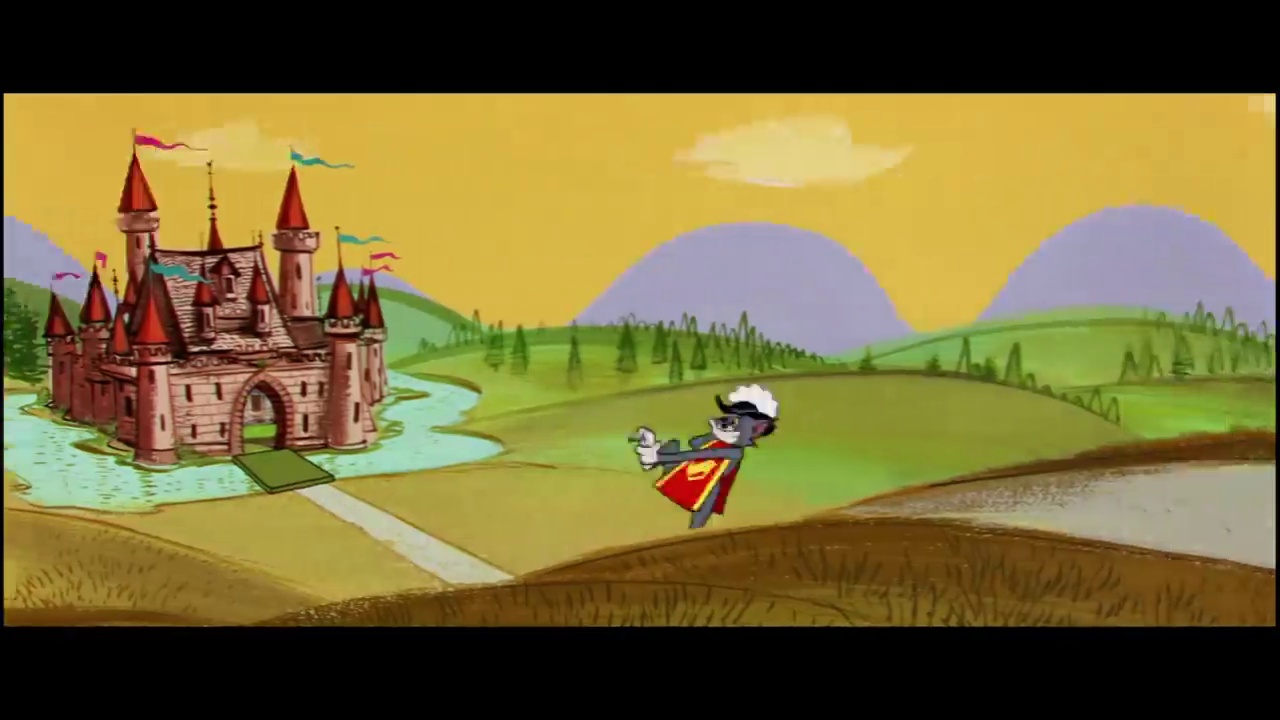
Portrait style: Cartoon Portrait